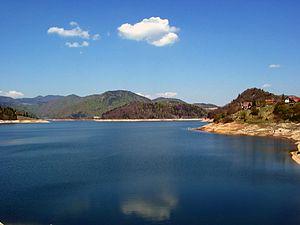
Les monts Tara sont un massif montagneux situé à l'ouest de la Serbie, le long de la frontière avec la République serbe de Bosnie, Bosnie-Herzégovine. Ce massif appartient à la chaîne des Alpes dinariques. Le point culminant de l'ensemble est le mont Kozji rid, qui s'élève à 1 591 m, suivi du mont Zborište. En 1981, une grande partie de ce massif a été transformée en parc national.
Bajina Bašta est une ville et une municipalité situées dans l’ouest de la Serbie dans la vallée de la Drina. Elles font partie du district de Zlatibor. Au recensement de 2011, la ville comptait 9 133 habitants et la municipalité dont elle est le centre 26 043.
Zaovine est un village de Serbie situé dans la municipalité de Bajina Bašta, district de Zlatibor. Au recensement de 2011, il comptait 261 habitants.
Le Rzav, en serbe cyrillique Рзав, est une rivière qui coule à l'ouest de la Serbie et à l'est de la République serbe de Bosnie, en Bosnie-Herzégovine. Sa longueur est de 72 km. Il est un affluent droit de la Drina. La rivière est parfois appelée Veliki Rzav
Le lac de Zaovine est un lac de Serbie, situé près du village de Zaovine, dans la municipalité de Bajina Bašta, district de Zlatibor.